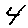
Label: 4